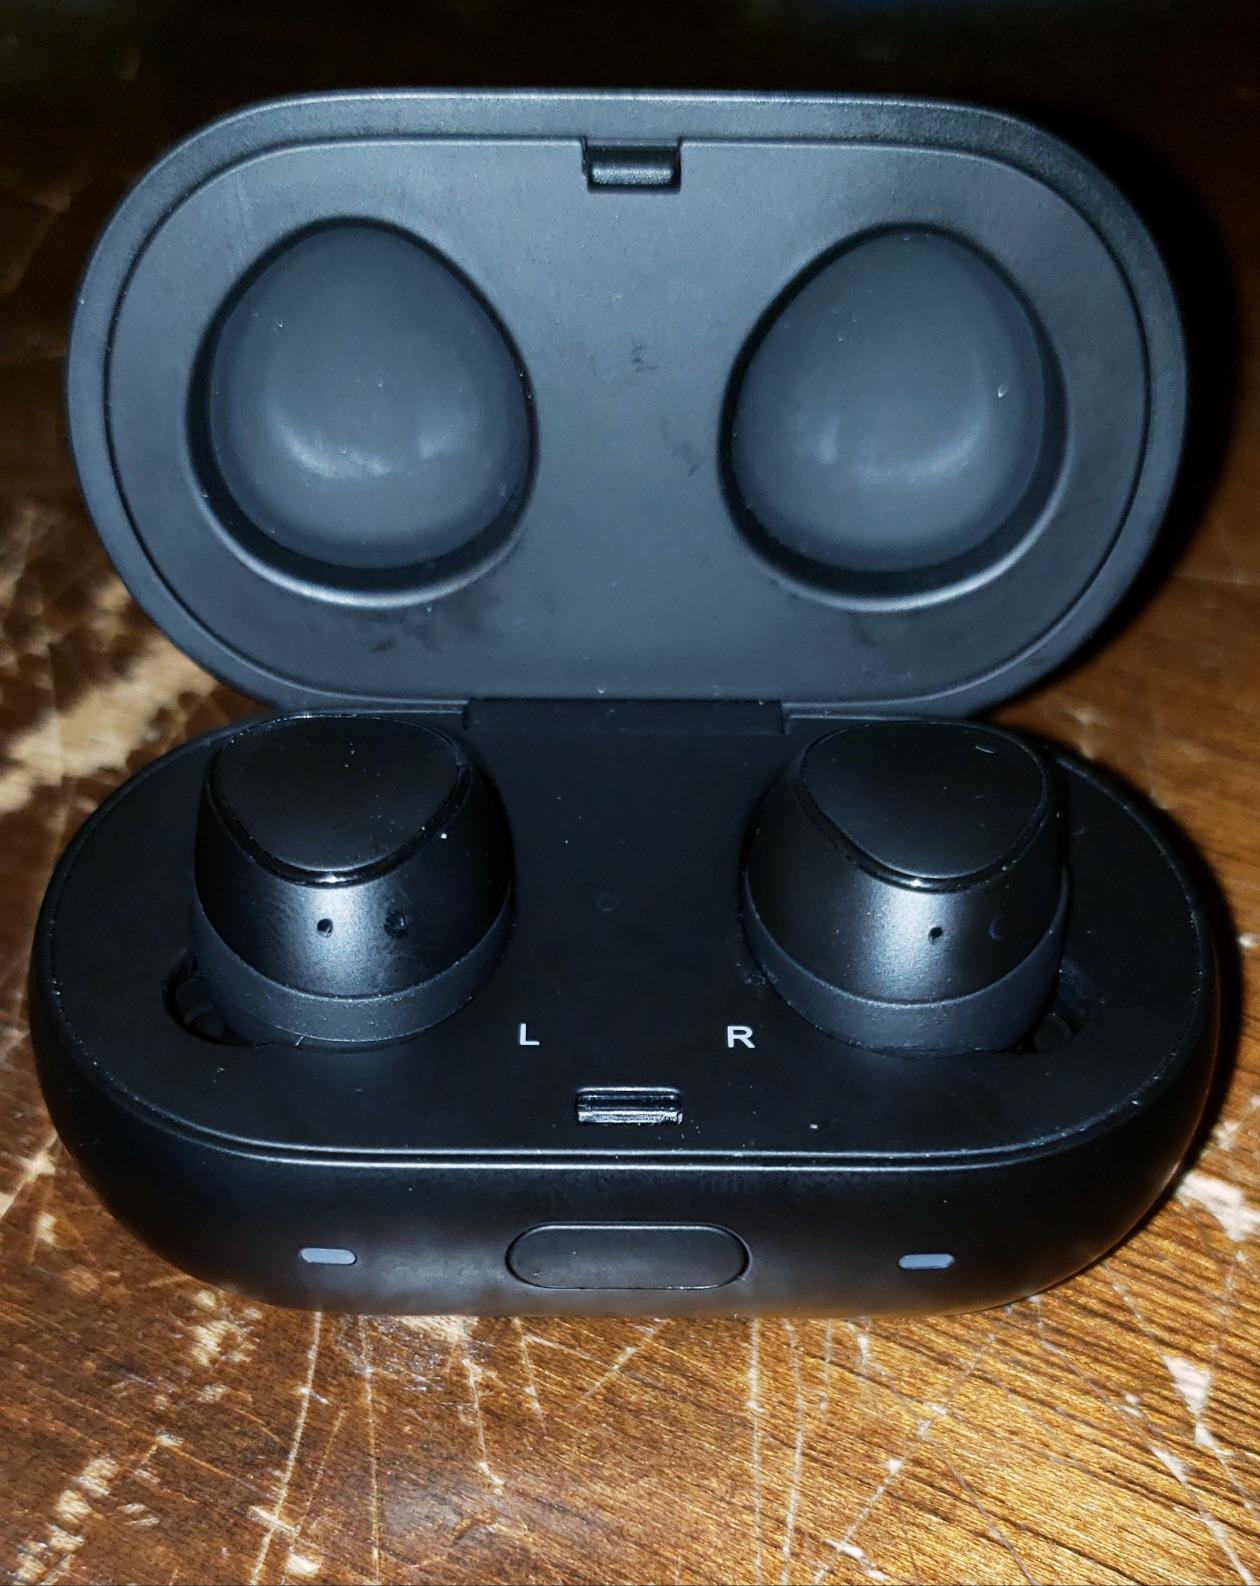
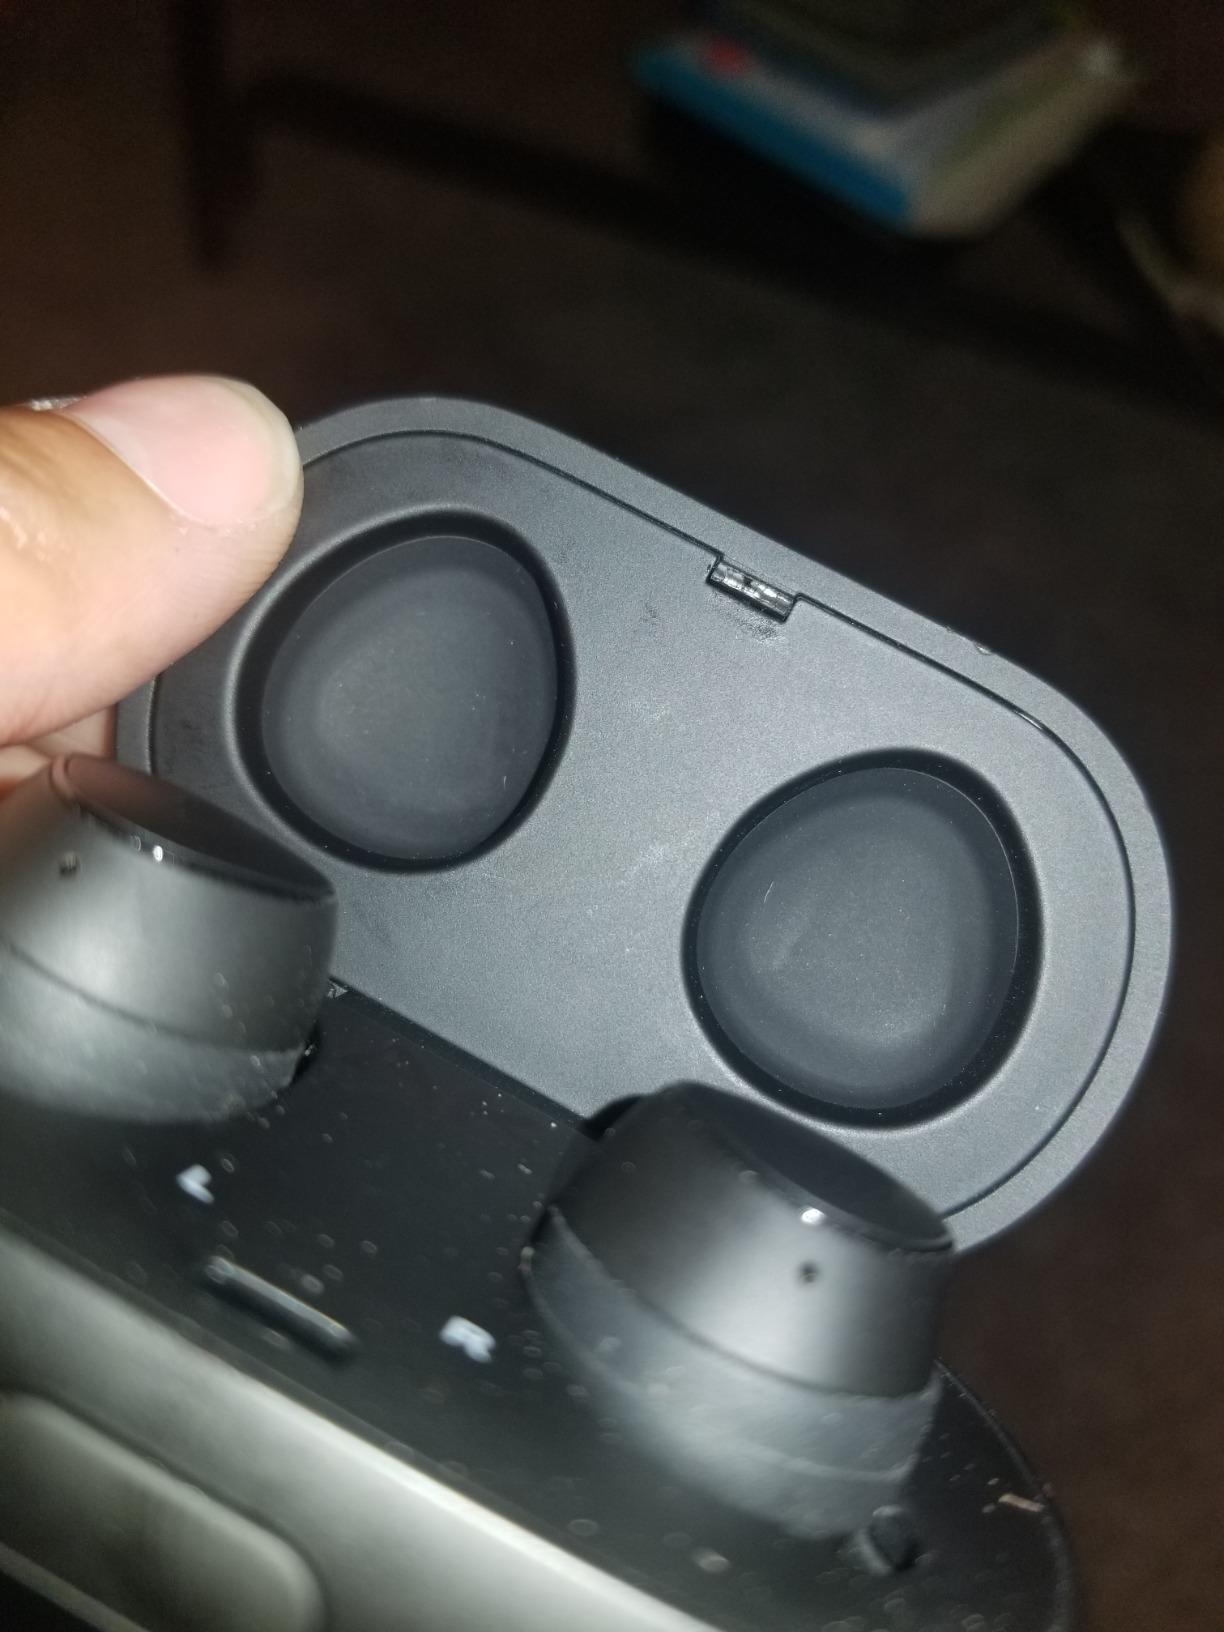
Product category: earbuds
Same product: yes